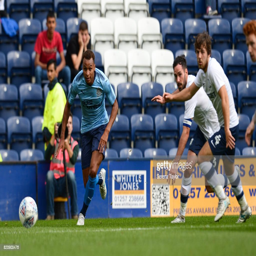
football player runs towards the ball during the friendly match .